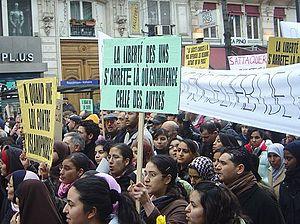
Manifestation du 11 février 2006 à Paris contre la publication de caricatures de Mahomet